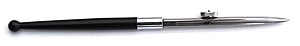
Ridsefjer
Ridsefjer
En ridsefjer er et tegneredskab til tusch eller blæk. Det består af to spidst afrundede blade, hvis indbyrdes afstand kan justeres med en skrue. Herved kan man variere stregtykkelsen. Med en pensel eller pipette fyldes tusch imellem bladene og man kan nu tegne ved at trække ridsefjeren sidelæns. Normalt trækker man den langs en lineal, som må være forsynet med en affasning, en såkaldt tuschkant. Tidligere blev et passersæt normalt leveret med en ridsefjer, der dels kunne monteres på passeren, dels kunne monteres på et løst skaft.